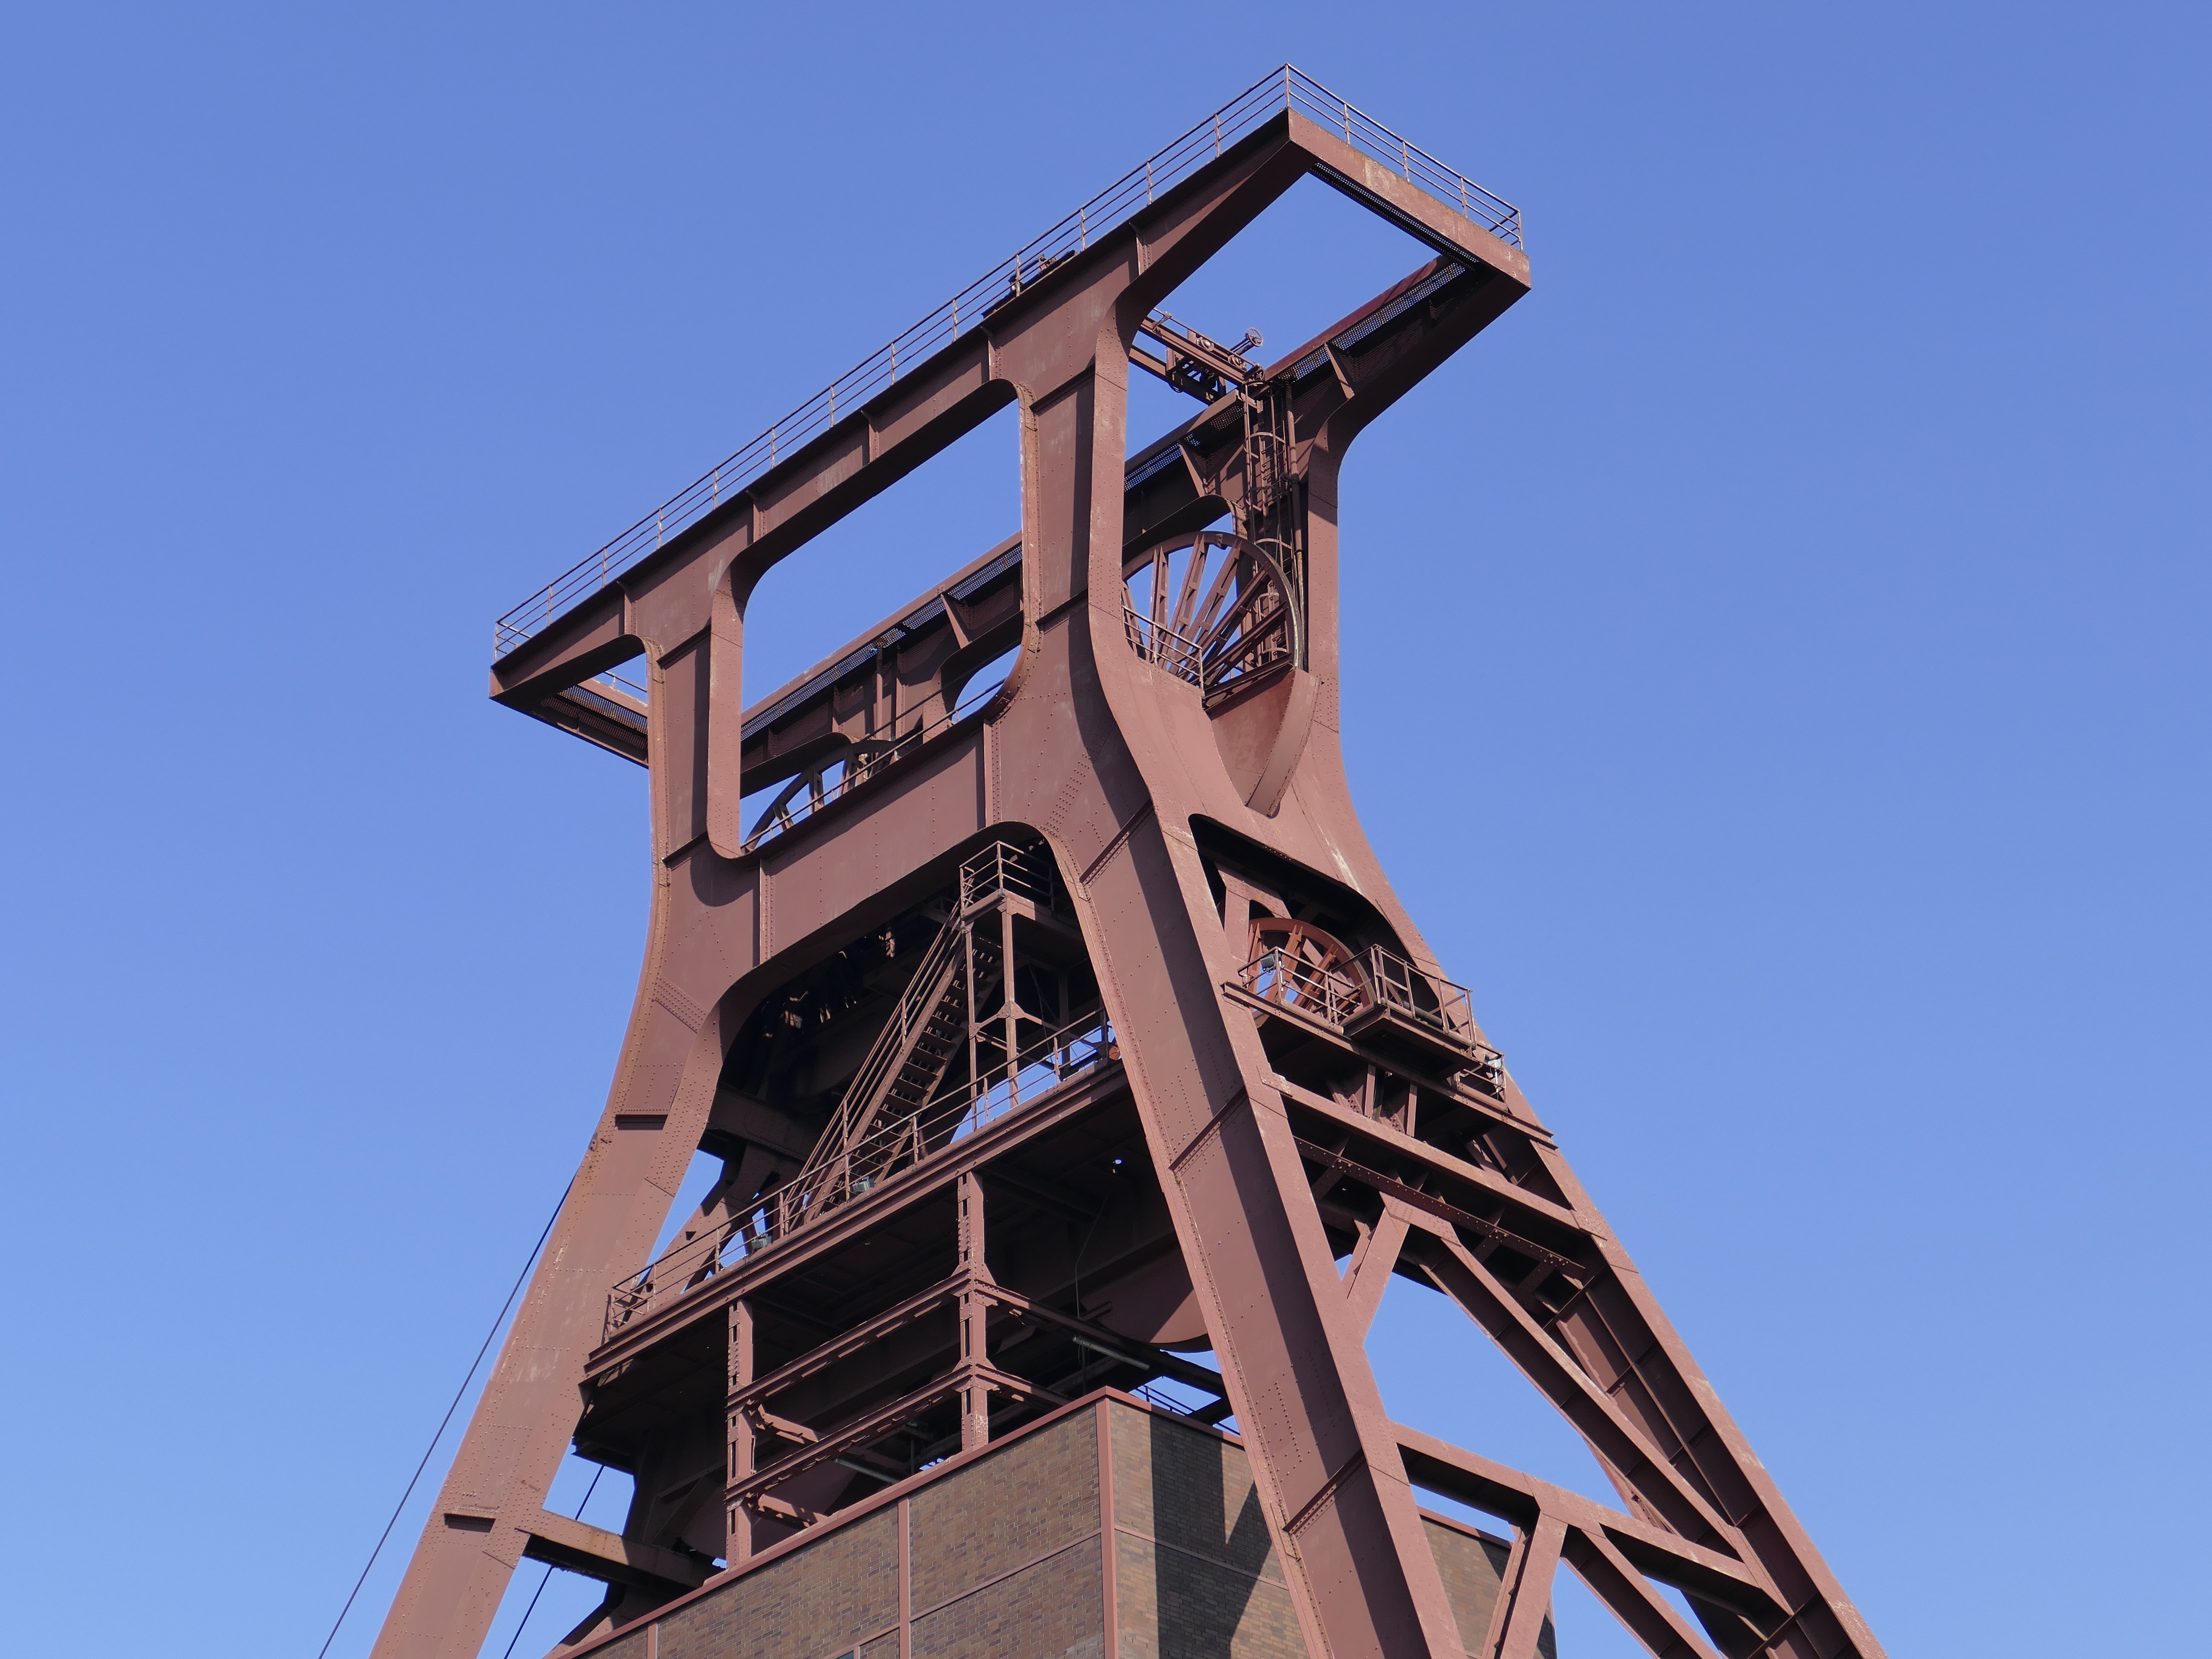
tower, landmark, facade, blue, eat, tower block, bill, carbon, observation tower, headframe, zollverein, ruhr museum, zeche zollverein